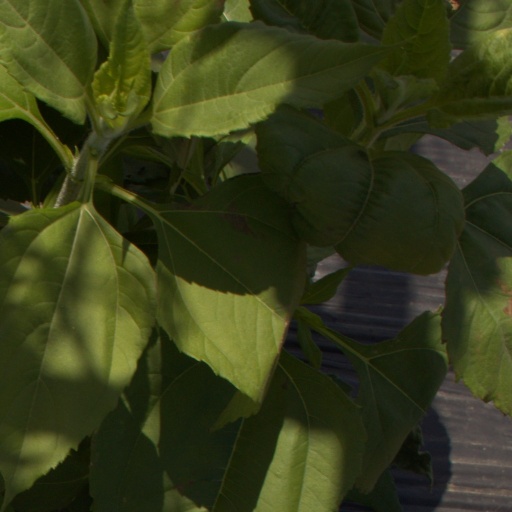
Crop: Jerusalem artichoke